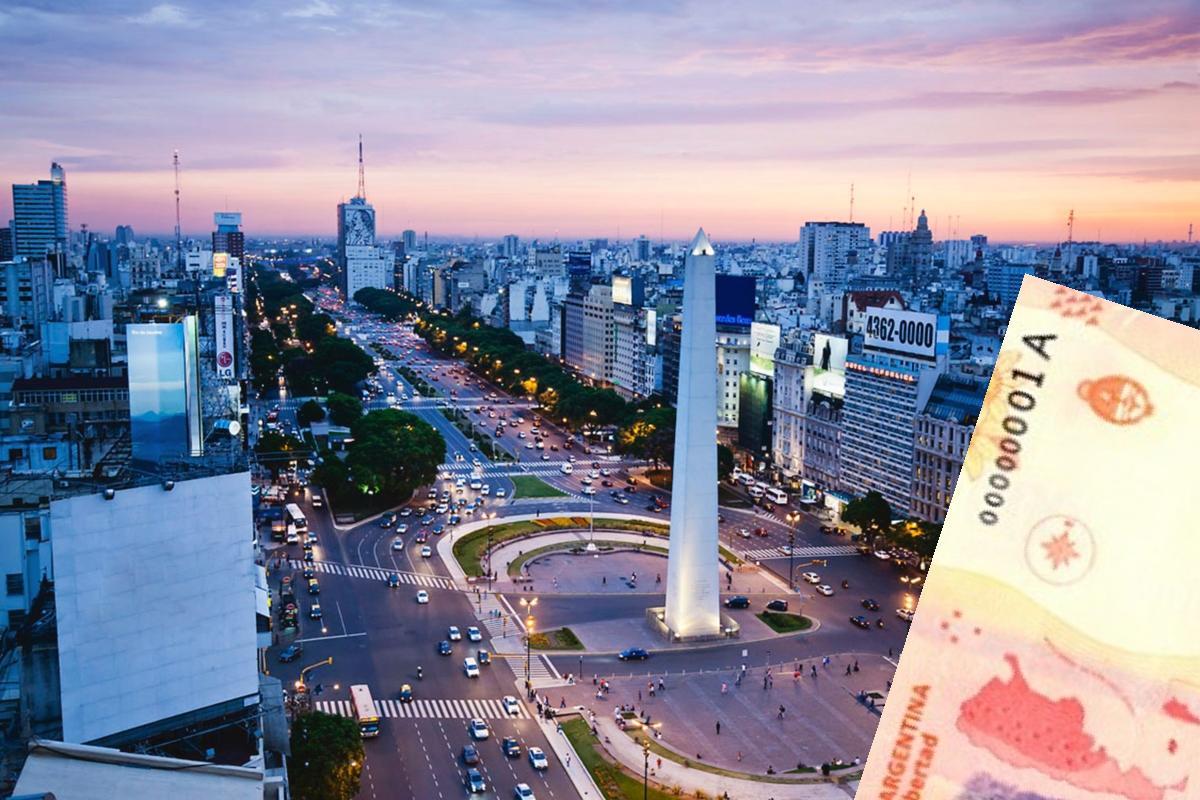
Denominación: 1000